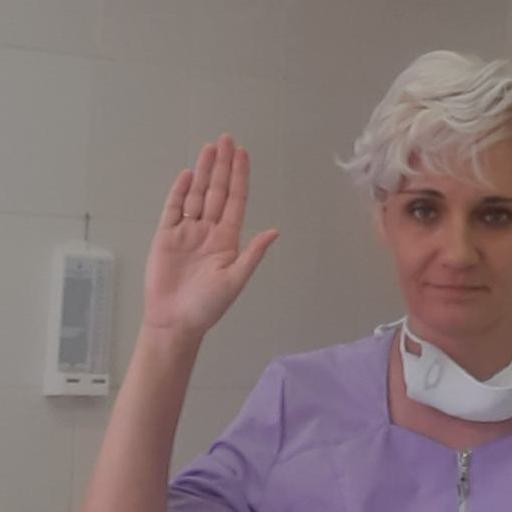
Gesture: stop